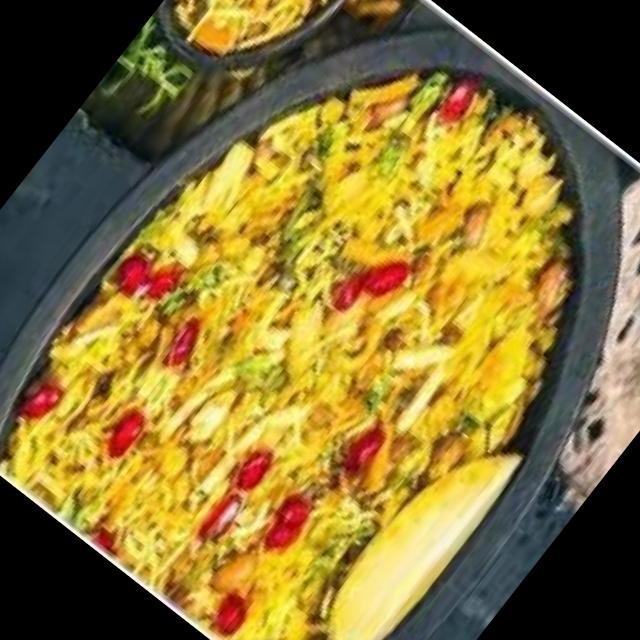
Dish: poha